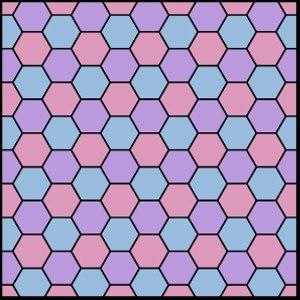
En mathématiques, et dans la théorie des graphes infinis, un bout d'un graphe représente informellement une direction dans laquelle le graphe s'étend à l'infini. Les bouts se définissent, formellement, comme les classes d'équivalences de chaînes infinies ou, dans le cas de graphes localement finis, comme les bouts de certains espaces topologiques associés au graphe.